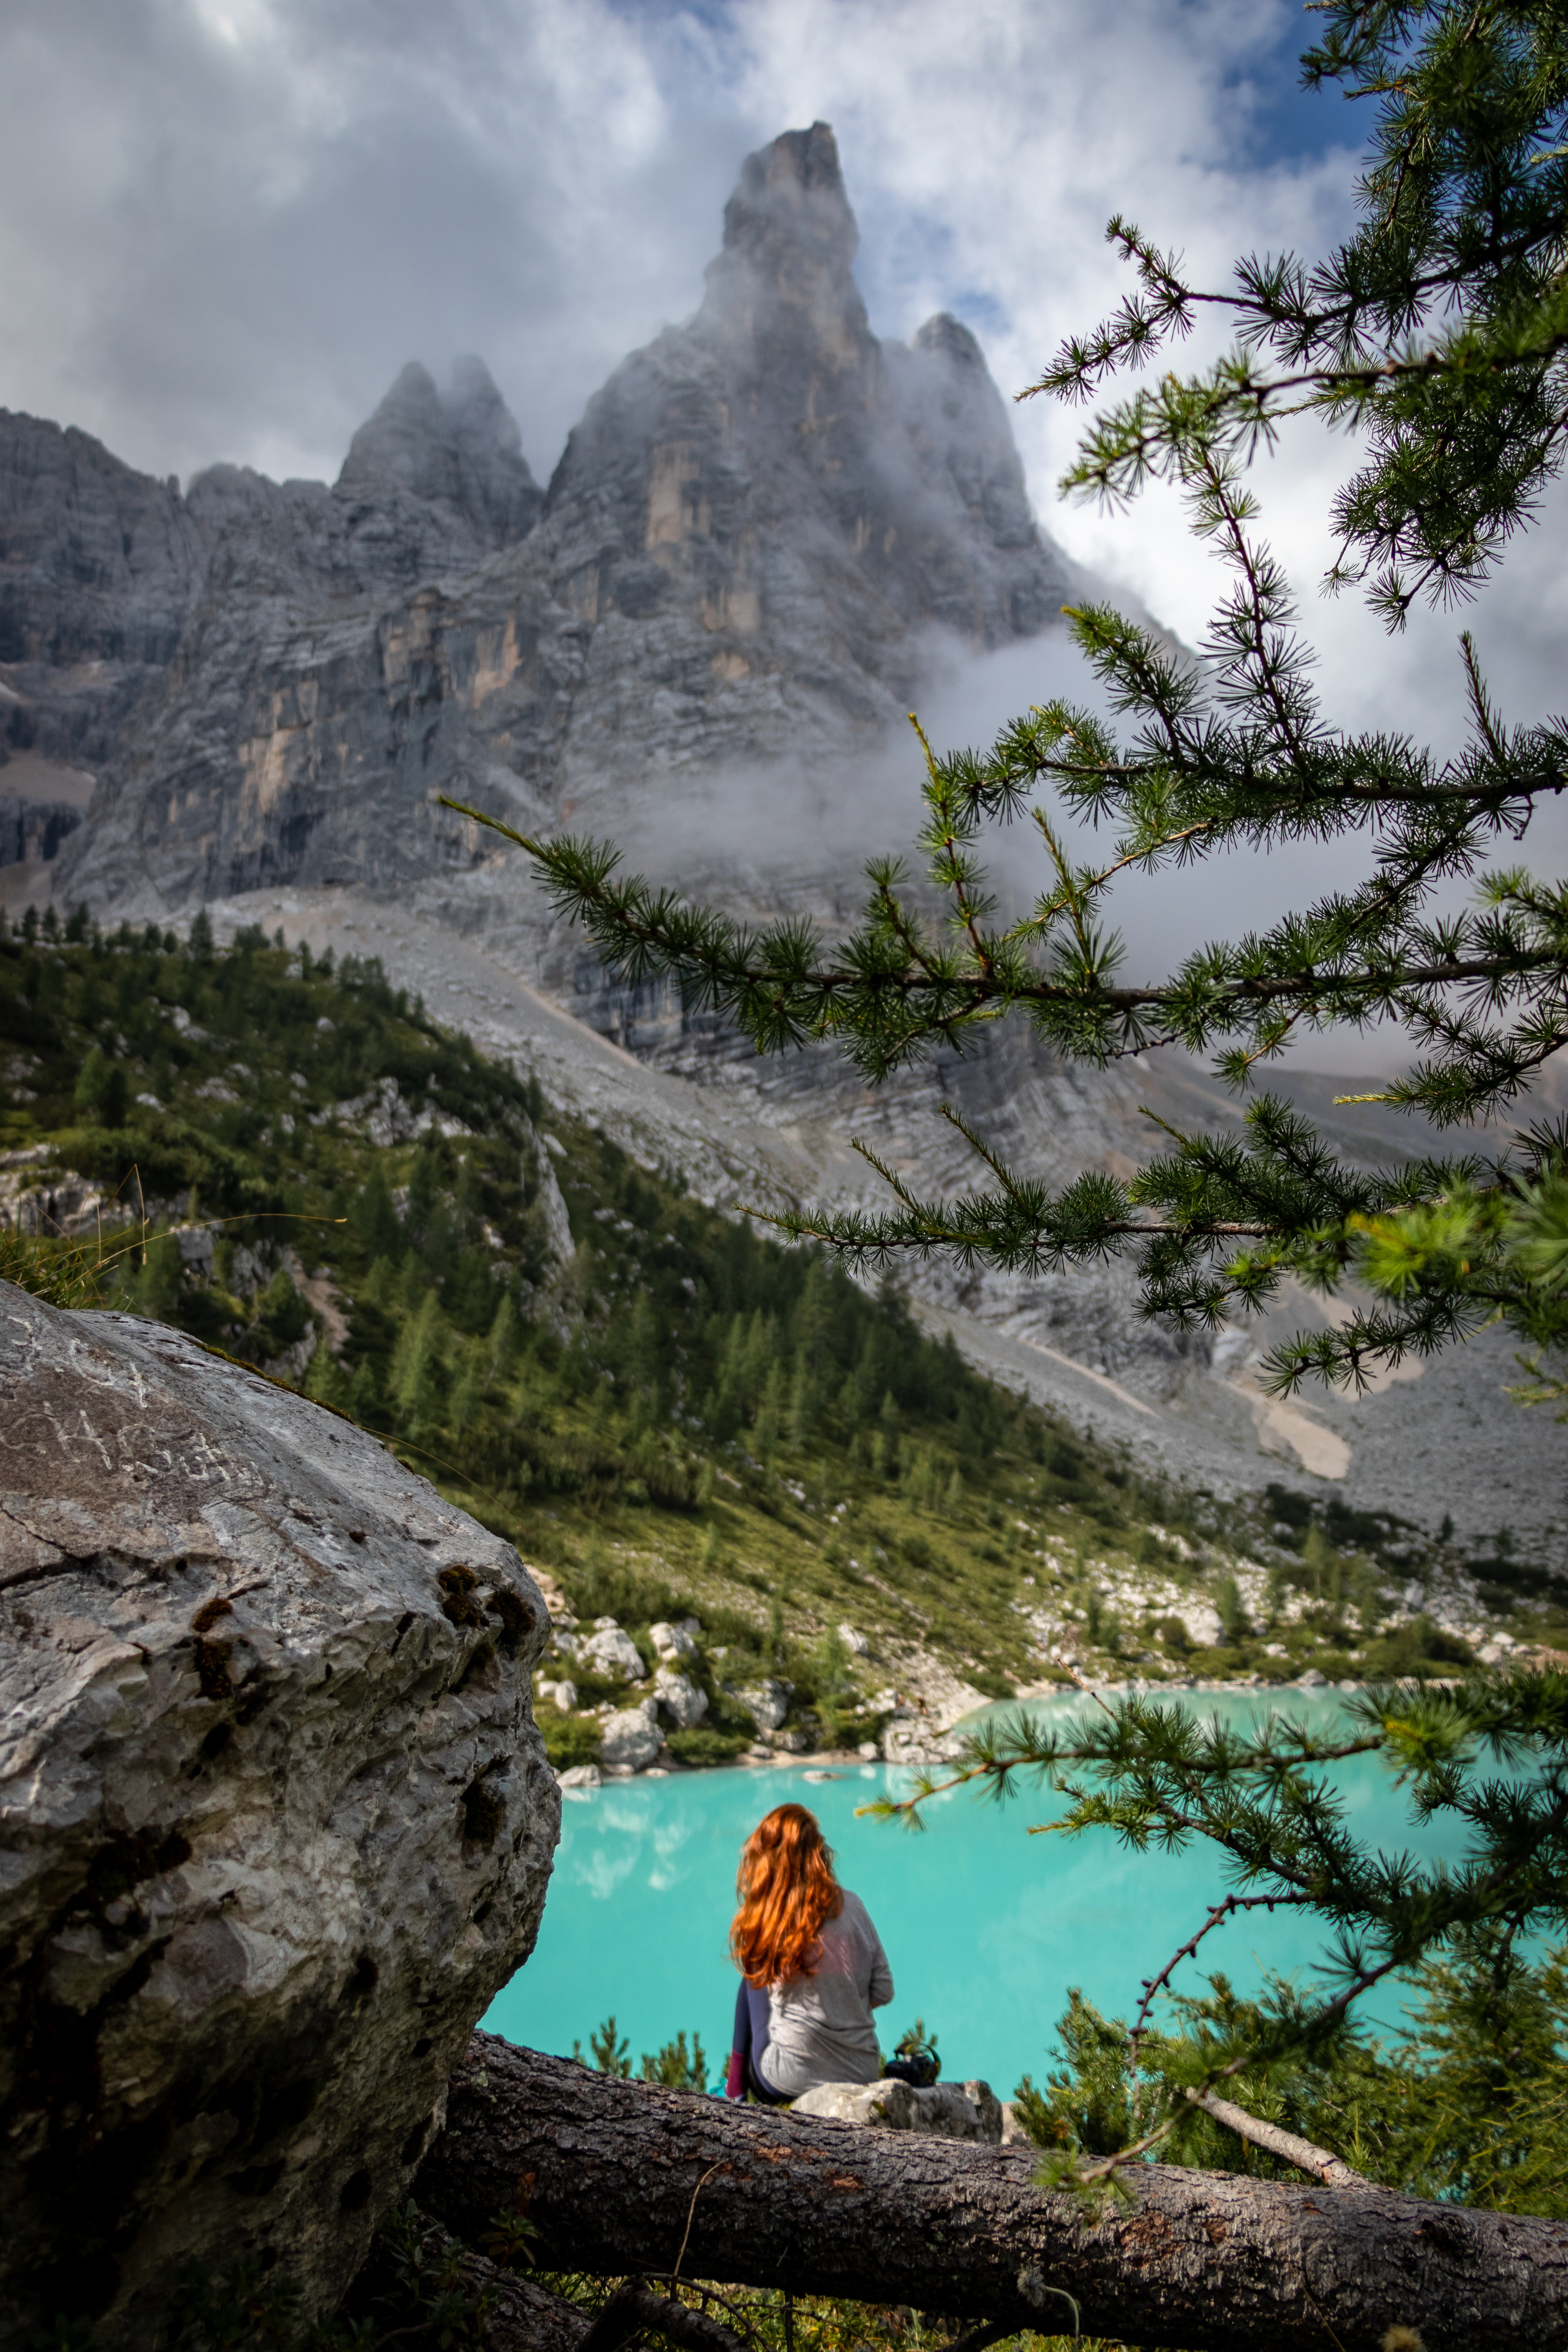
nature, mountain, mountainous landforms, wilderness, natural landscape, sky, lake, reflection, mountain range, tree, alps, rock, national park, crater lake, glacial lake, tarn, moraine, fjord, watercourse, landscape, cloud, pond, river, mount scenery, hill, bank, terrain, vacation, world, adventure, valley, tourism, pine family